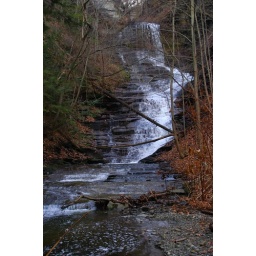
cascading falls with road bridge near Ithaca